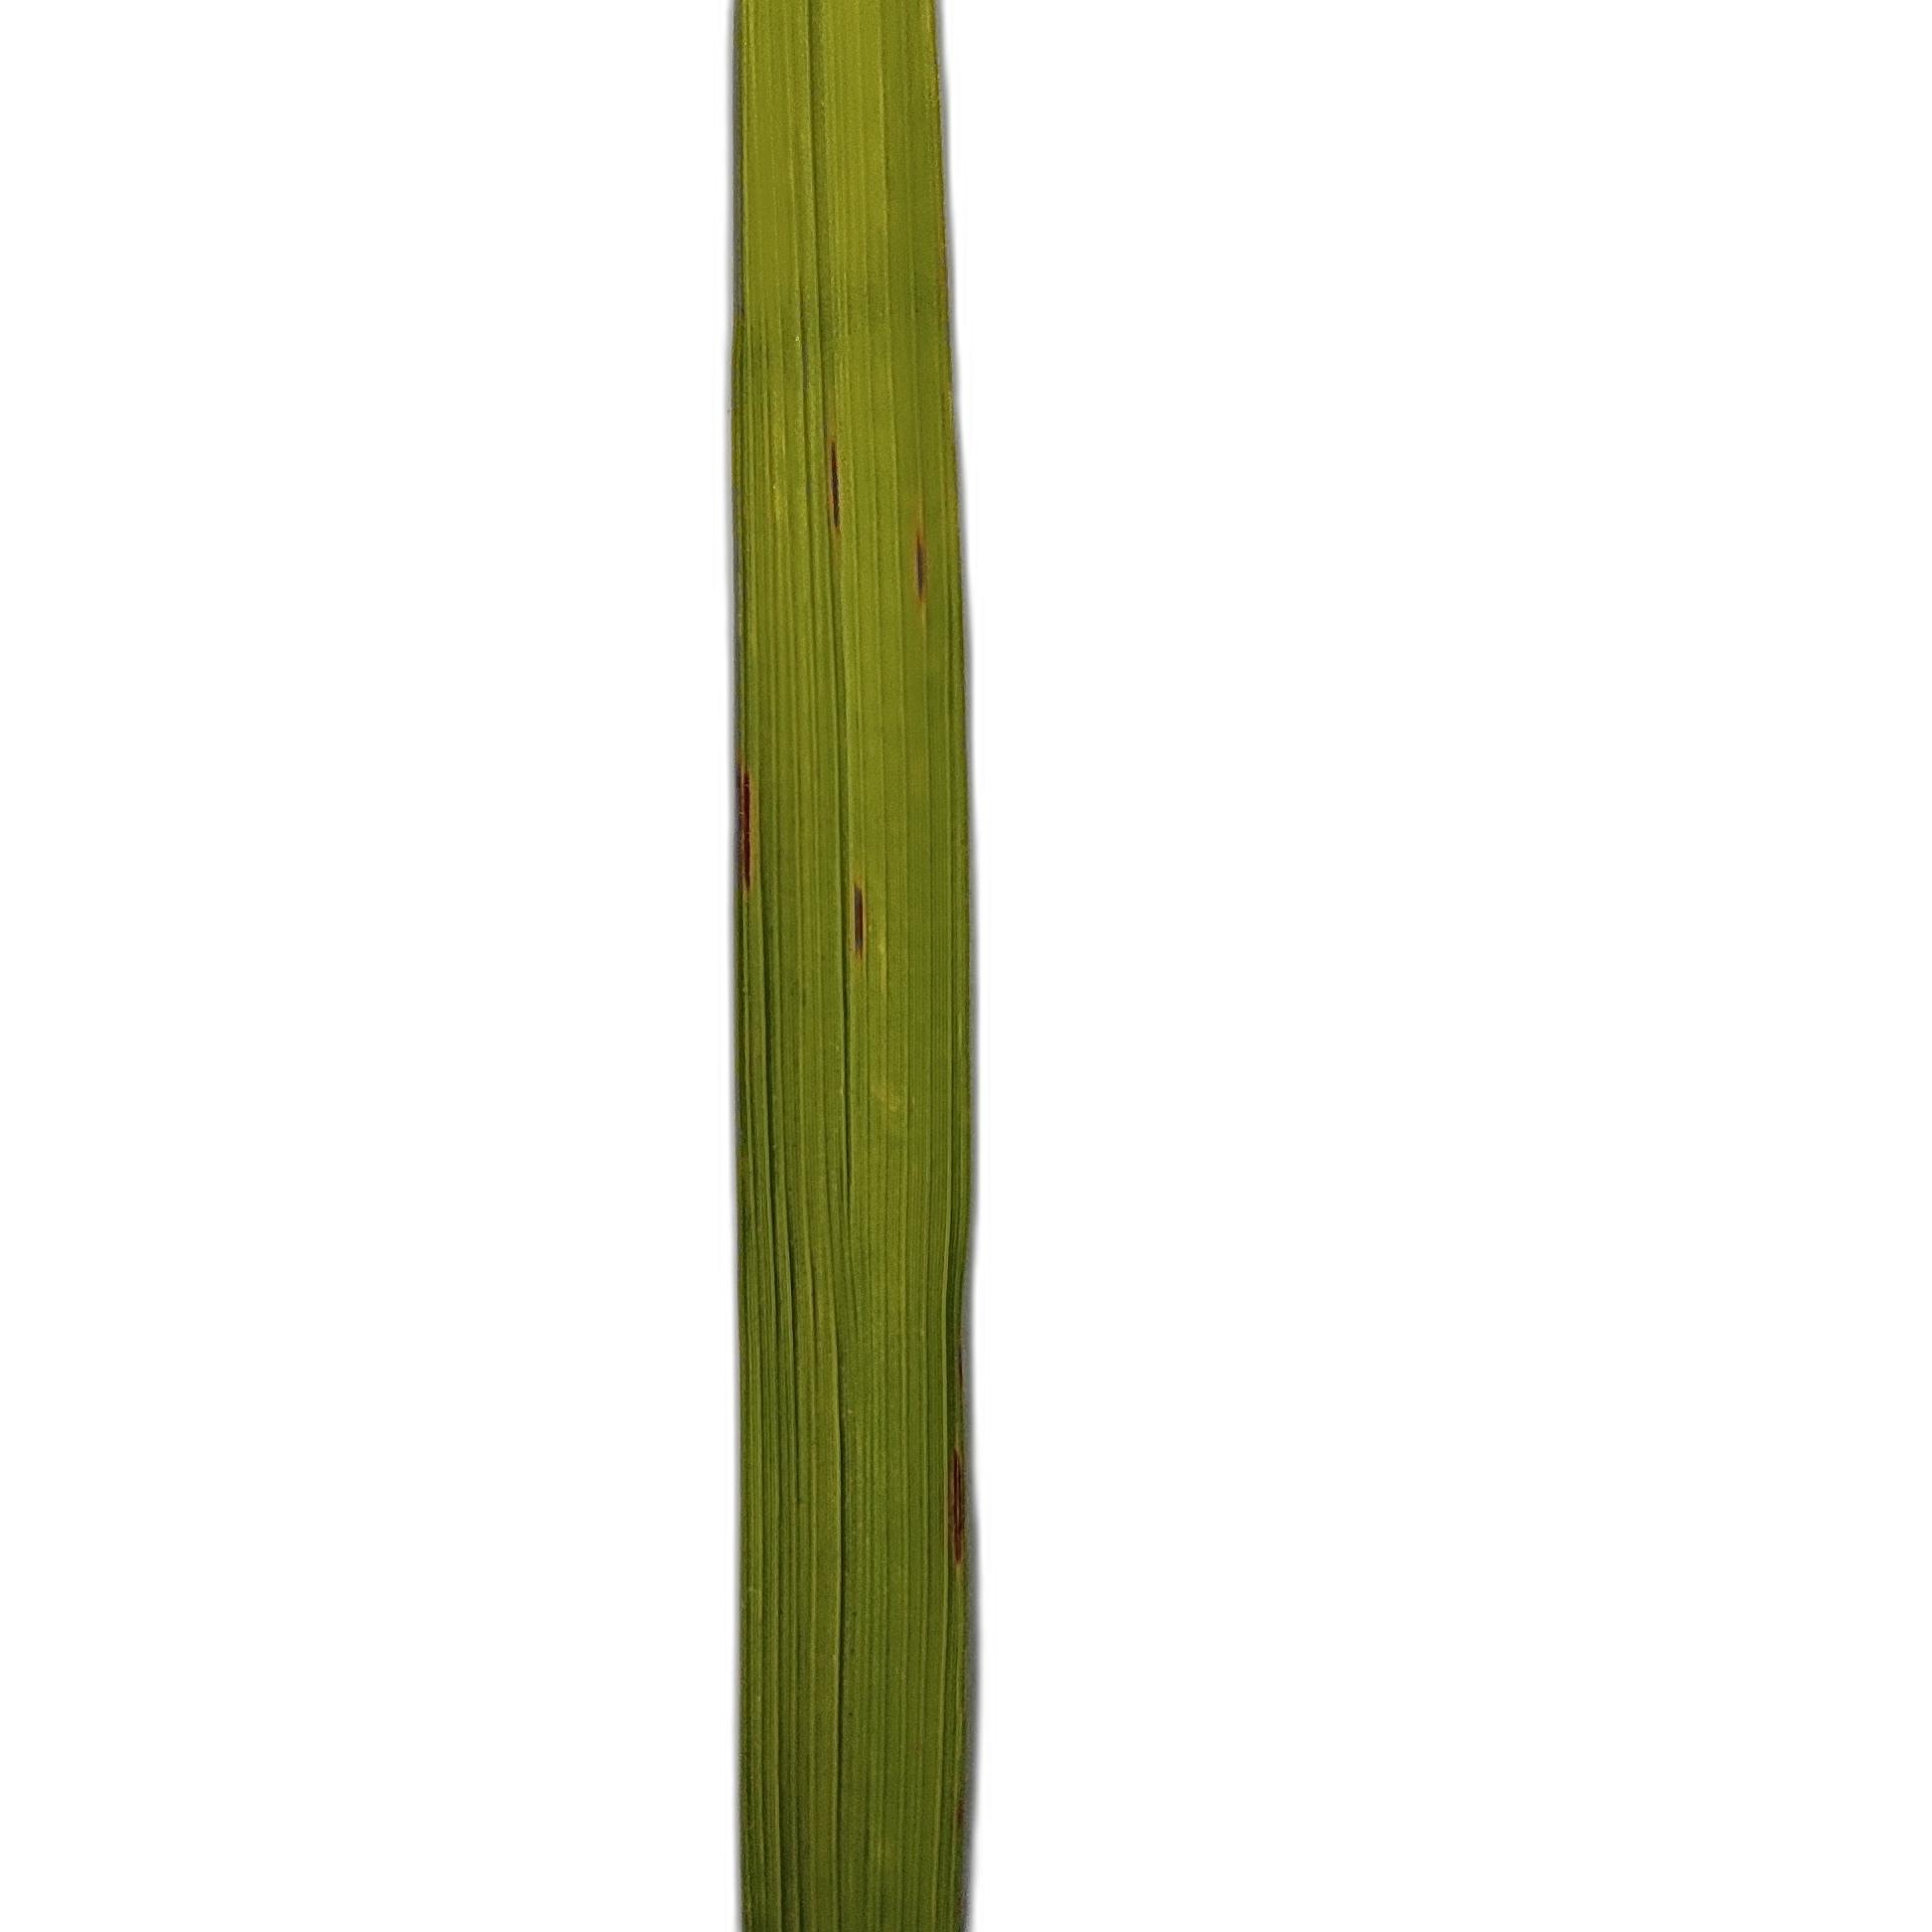
Label: Rice Blast